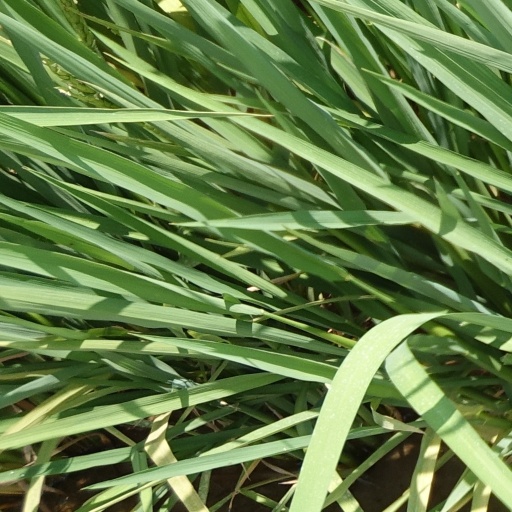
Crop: rice